Hathara Varan

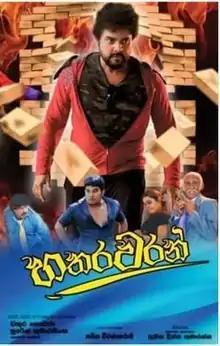

Hathara Varan is a 2021 Sri Lankan Sinhala comedy film directed by Chathura Perera in his directorial debut and produced by Sumana Deepthi Gunaratne for Hiru Fashions. It stars director himself in lead role with Pubudu Chathuranga, Kumara Thirimadura and Bandula Wijeweera in supportive roles.